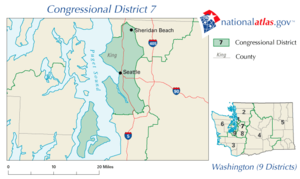
Le 7ᵉdistrict congressionnel de l’État de Washington est une circonscription électorale américaine qui englobe la majeure partie de Seattle, l'ensemble de Vashon Island, Edmonds, Shoreline et Kenmore, et des parties de Burien, Lake Forest Park, Mountlake Terrace et Normandy Parc. Depuis janvier 2017, le 7ᵉ district est représenté à la Chambre des Représentants des États-Unis par la Démocrate Pramila Jayapal.